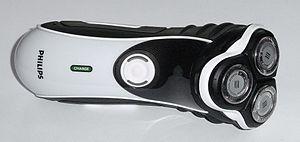
Le rasage est une technique et un soin d'épilation temporaire basé sur l'usage d'un rasoir. Chez les hommes, le rasage concerne le plus souvent les poils du visage, et parfois le torse, le pubis, les aisselles ou encore les cheveux lorsqu'ils sont très courts. Chez les femmes, le rasage concerne plutôt les jambes, les aisselles et parfois le pubis. Le rasage de la tête est principalement le fait des hommes, souvent militaires ou dans le cadre de sports de compétition comme la natation ou les sports extrêmes, ou encore d'une religion particulière ou d'une culture urbaine.
Koninklijke Philips N.V., plus connu sous le nom de la société Philips, est une société de technologie néerlandaise, basée à Amsterdam. Elle fait partie des plus grands groupes en matière d'électroménager, d’équipement médical et d’éclairage au monde.